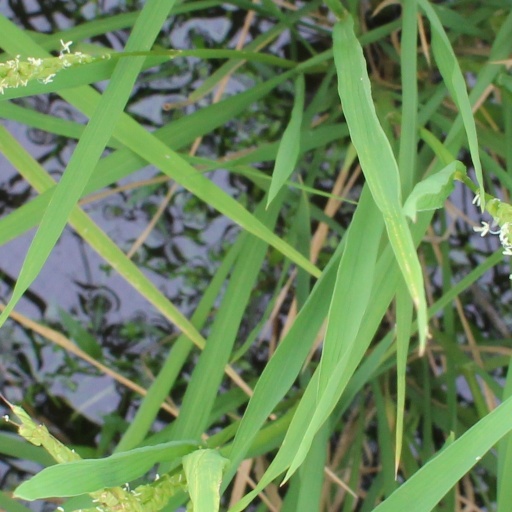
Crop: rice